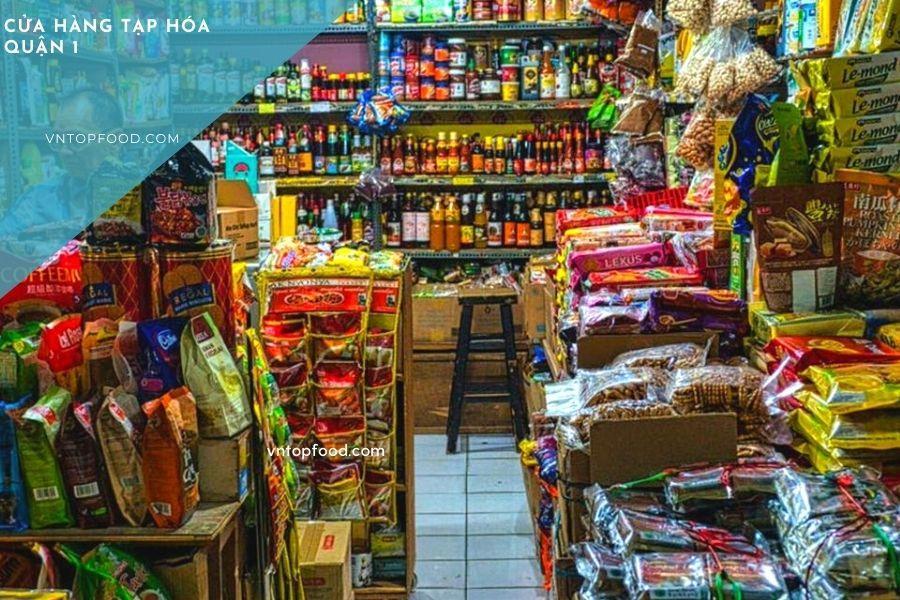
bên trong cửa hàng tạp hoá đang không có người nào